Tahmineh Milani

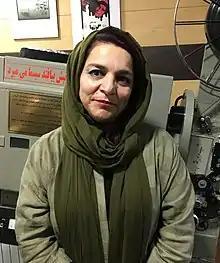
Tehmineh Milani in 2017

Tahmineh Milāni (born 1960) is an Iranian feminist activist, and film director and producer.